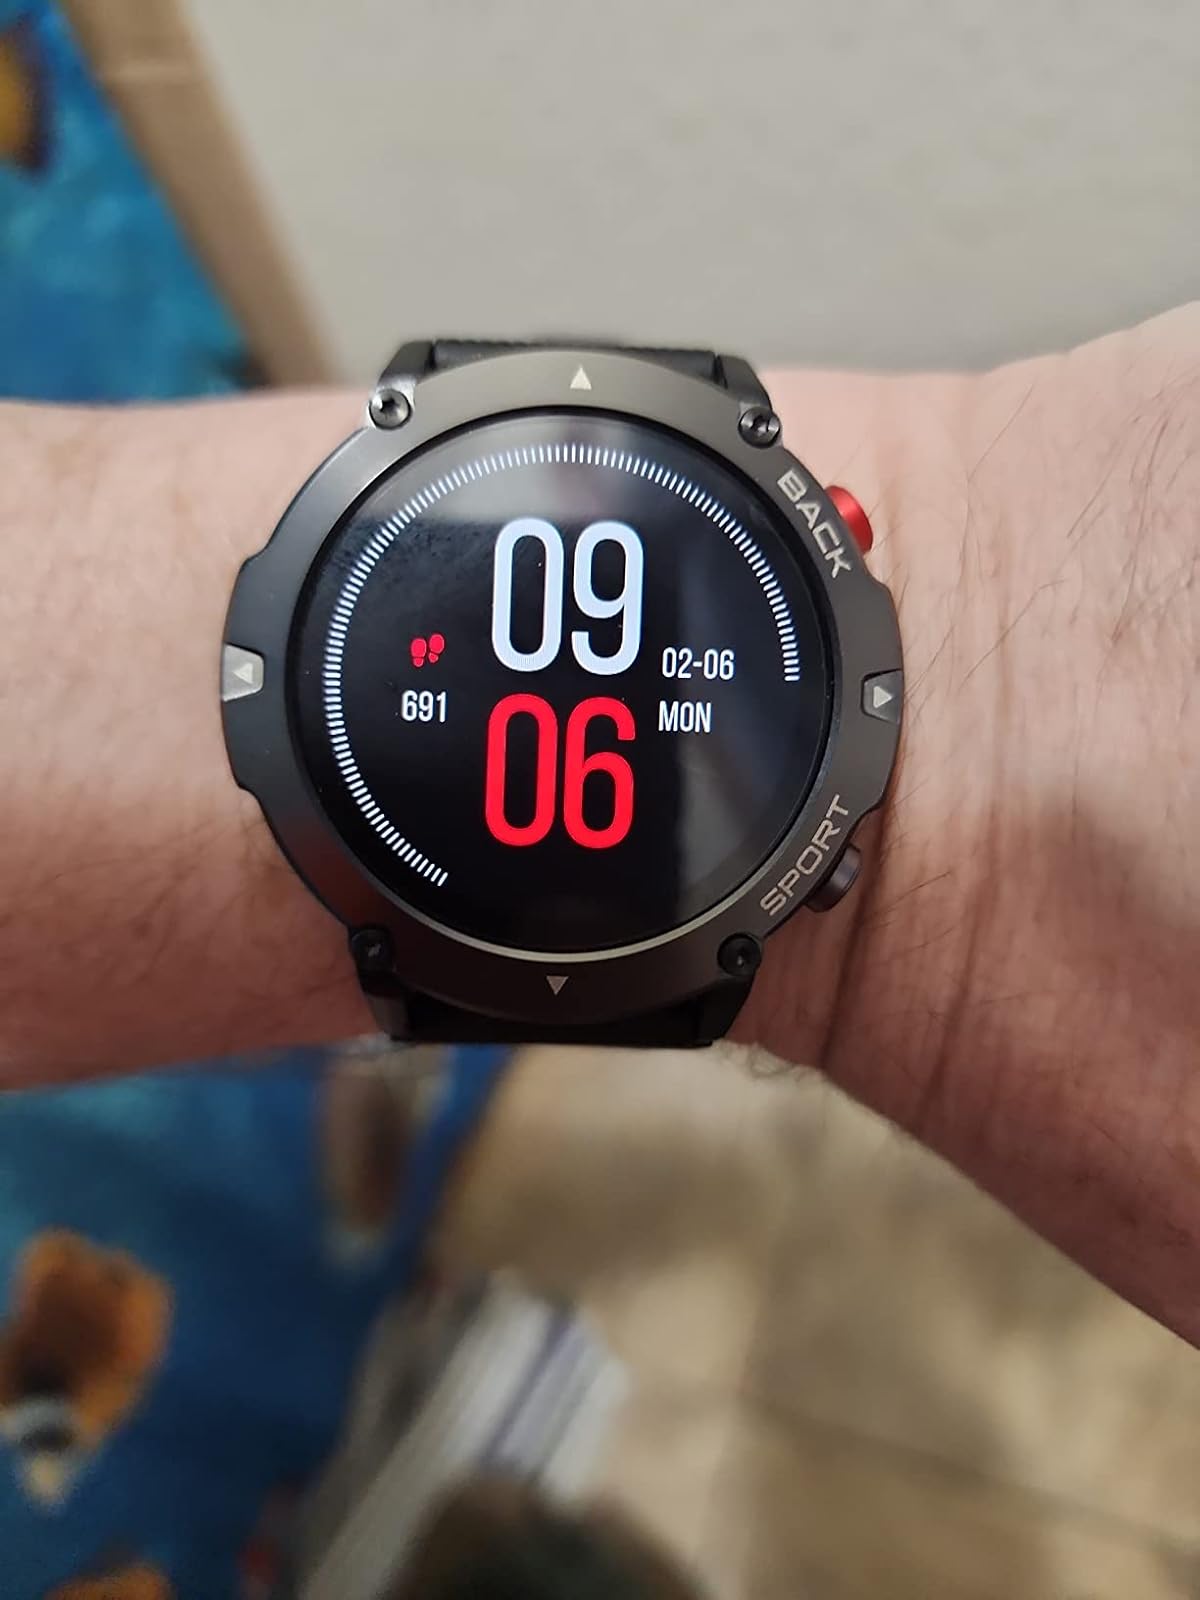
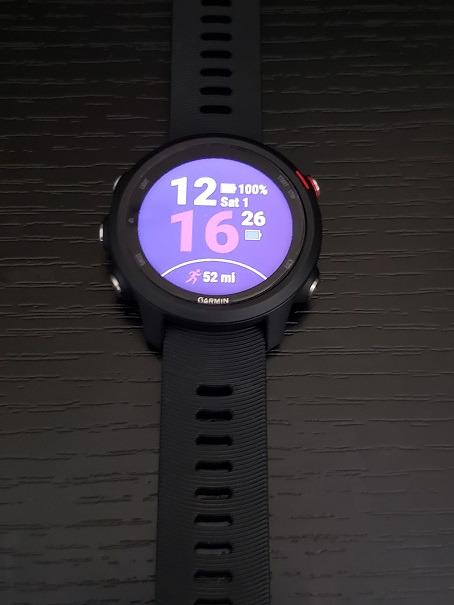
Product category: smartwatch
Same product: no